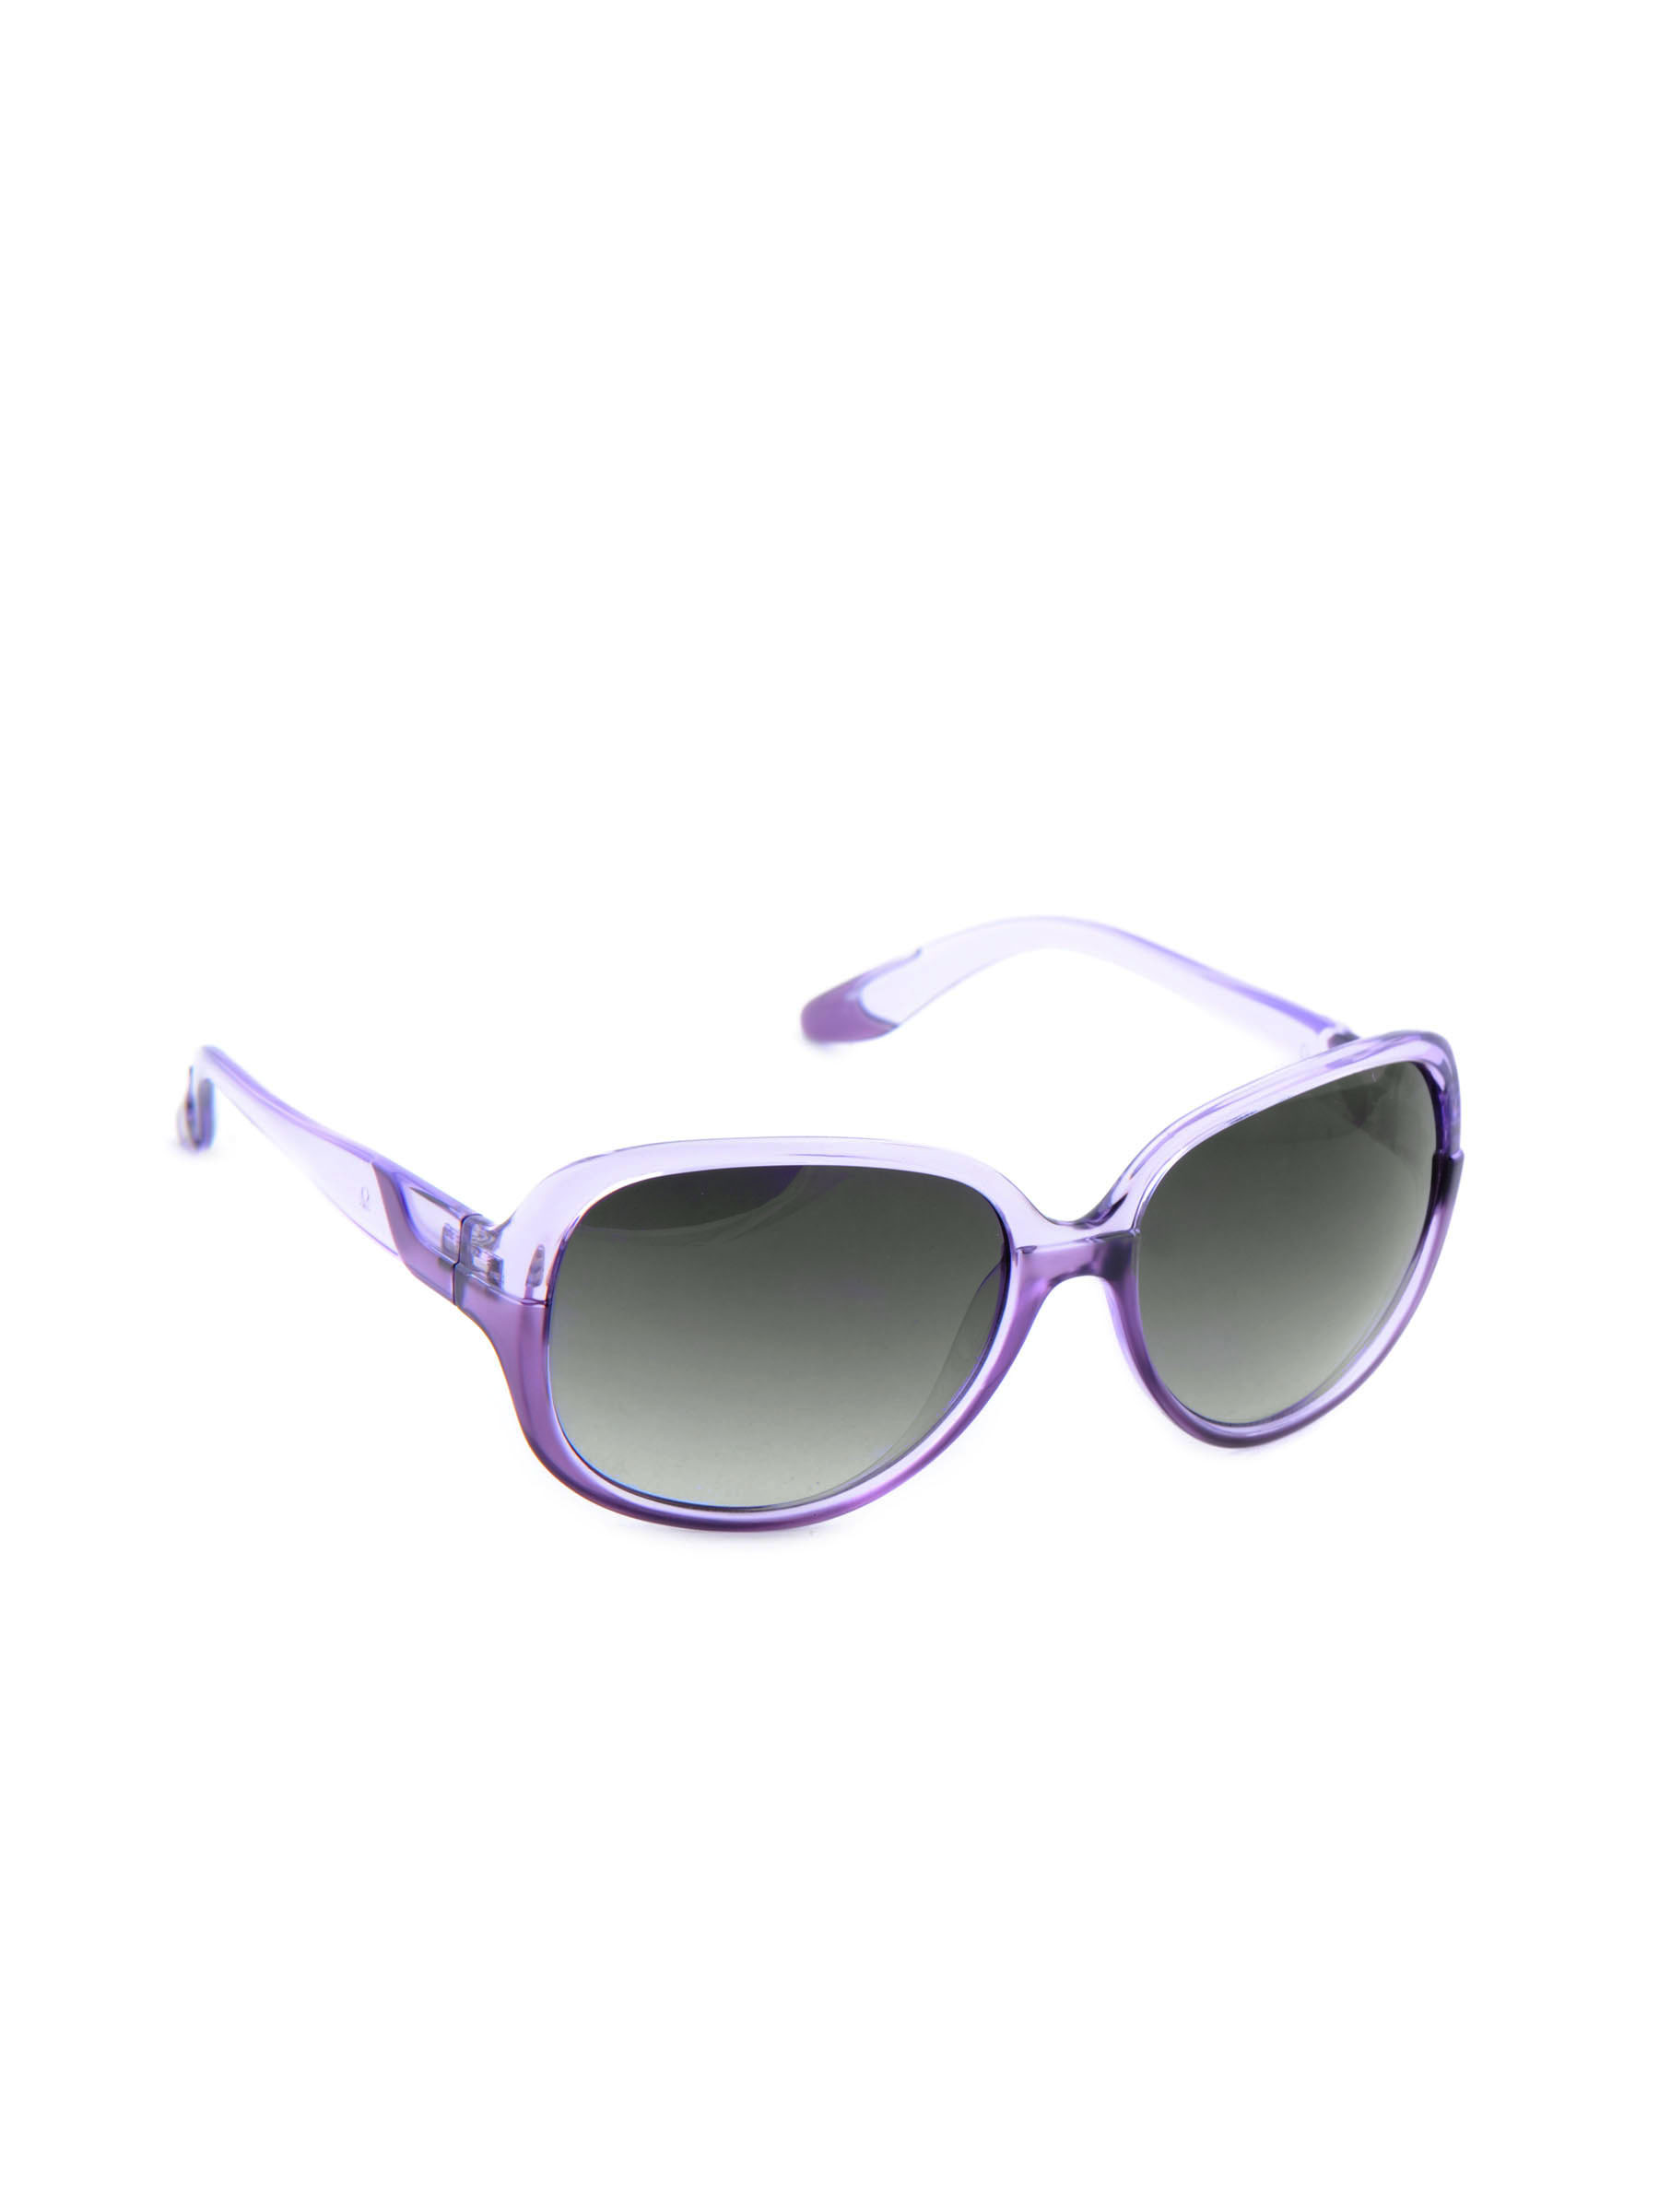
United Colors of Benetton Women Funky Eyewear Purple Sunglasses
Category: Accessories / Eyewear / Sunglasses
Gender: Women
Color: Purple
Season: Winter 2016
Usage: Casual